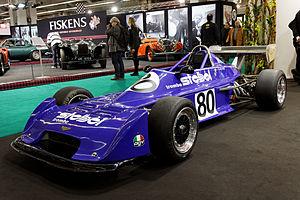
Chevron Cars Ltd est un constructeur britannique de voitures de sport fondé en 1965 par Derek Bennett et basé originellement à Bolton dans le Lancashire. En 1978, à la mort de son fondateur, l'entreprise a continué à produire ses anciens modèles. Une nouvelle société, Chevron Racing Cars Ltd est née en 2005 pour concevoir de nouveaux modèles de grand tourisme.